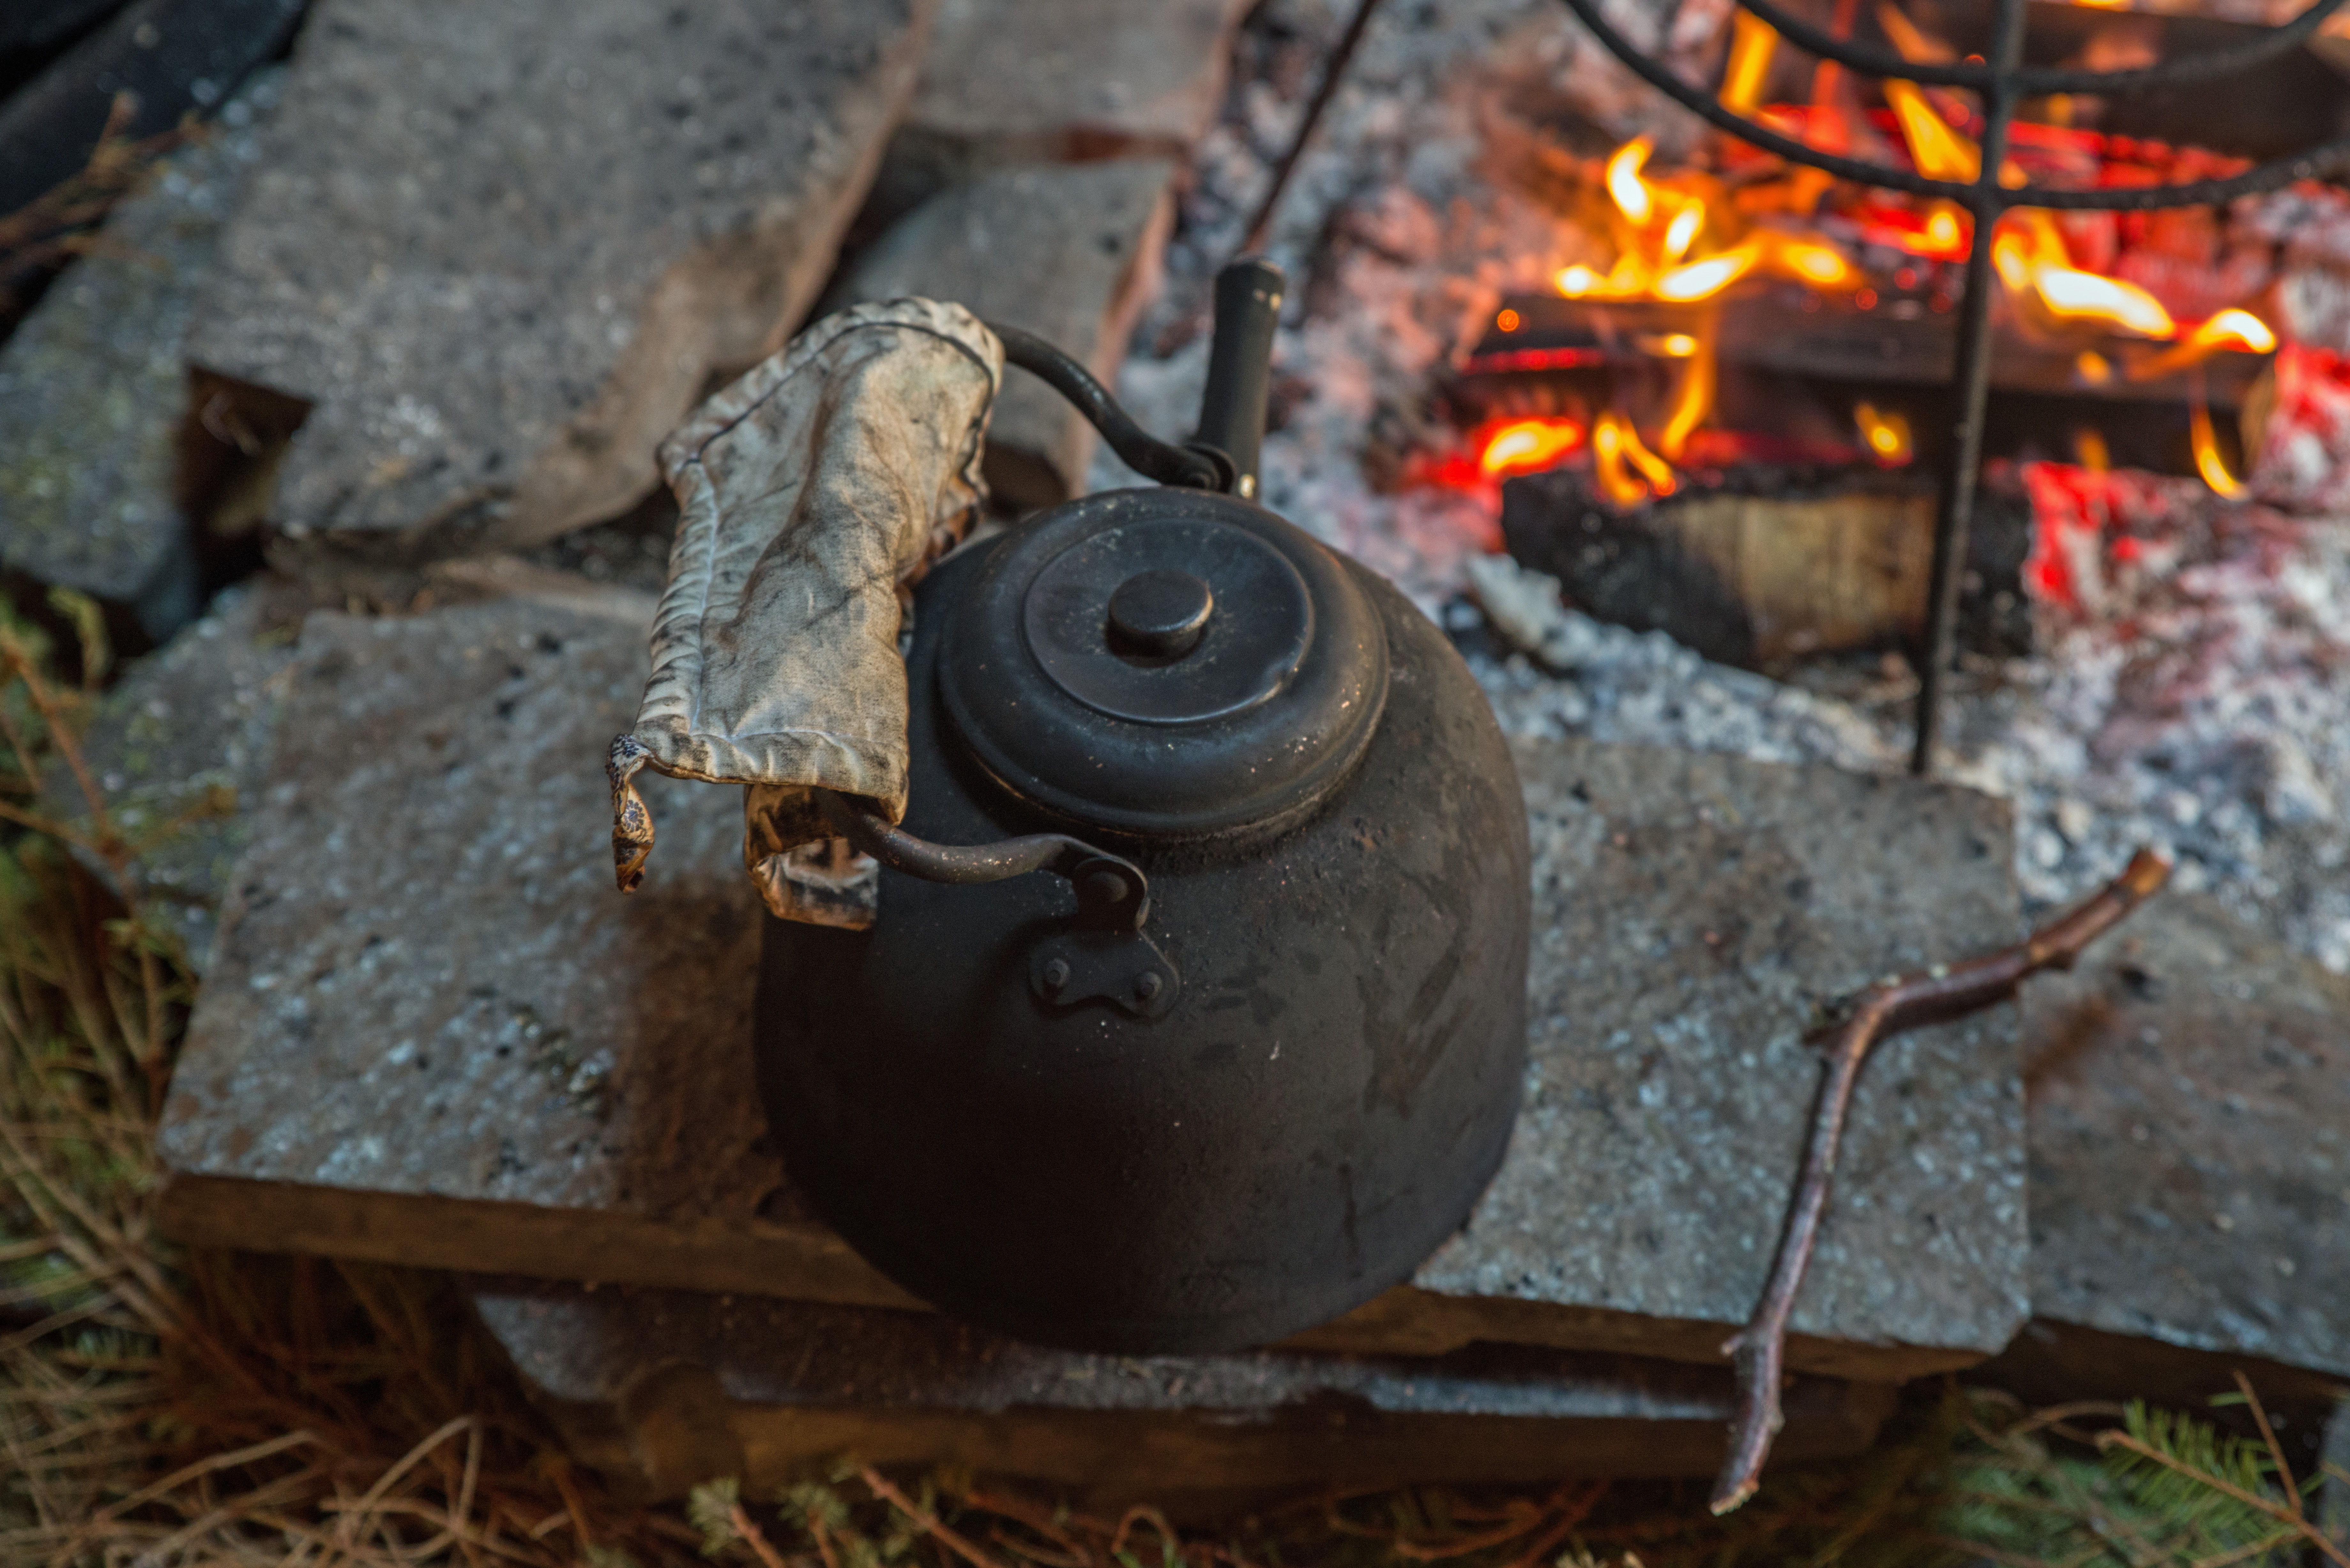
coffee, wood, pot, fire, cozy, hot, sweden, fj ll, coffee drink, man made object